1st Middlesex Engineers

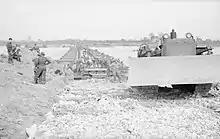
Bulldozer preparing roadway down to a Class 40 Bailey pontoon bridge over the Rhine.

503 Field Co spent the winter of 1944–45 in South Holland on bridge and road maintenance. At Gennep in February it participated with 7th ATRE in building the longest Class 40 Bailey bridge yet constructed, ( including the approach viaducts across the floods at each end), followed in March by a Class 40 floating Bailey at Well, Limburg, and a Class 70 high level pontoon bridge at Venlo. For the Rhine crossing (Operation Plunder, "see above") 503 Fd Co and 7th ATRE built a Class 40 tactical pontoon Bailey at Xanten, utilising an existing ferry site. Craters in the ferry approach road had to be filled by tipper trucks before zero hour while the barrage was being fired, but the bridge was built in 31 hours, the first one completed during the operation. It carried 29,139 vehicles in the next six days as 21st Army Group advanced across Germany.